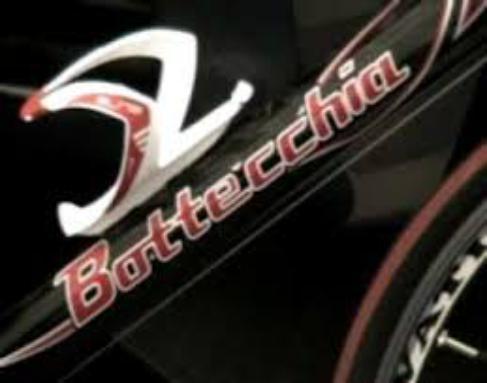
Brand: bottecchia
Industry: Transportation